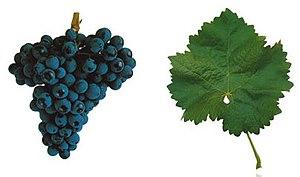
Le trincadeira, ou tinta amarela, est un cépage noir parmi les plus répandus au Portugal. Il fait également partie des cépages les plus couramment utilisés dans la production de vins de Porto.